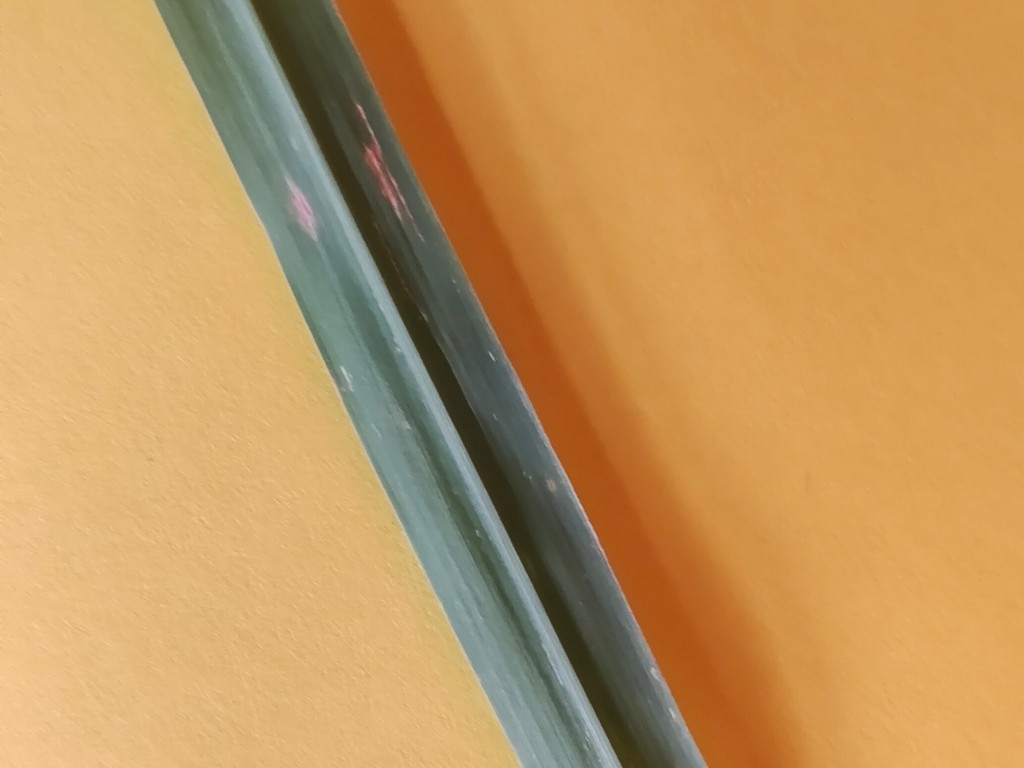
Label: Unhealthy